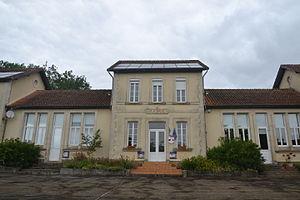
mairie de Saint-Mont
Saint-Mont est une commune française située dans le département du Gers en région Occitanie.